İzmir

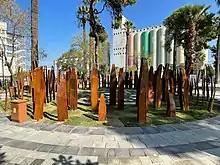
Circle of Life Memorial

İzmir prides itself with its busy schedule of trade fairs, exhibitions and congresses. The fair and the festival are held in the compound of İzmir's vast inner city park named Kültürpark in the first days of September, and organized by İZFAŞ, a depending company of İzmir Metropolitan Municipality.